Ochtrup

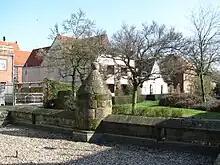
"Stüwwenkopp" weir dating from 1593

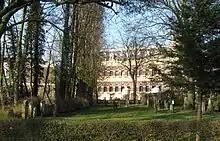
Jewish Cemetery

Ochtrup is a town in the district of Steinfurt, in North Rhine-Westphalia, Germany. It is situated approximately 20 km west of Rheine and 20 km east of Enschede.